Francis Hopwood, 1st Baron Southborough

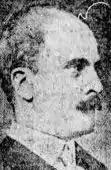
Hopwood Ca. 1910

Francis John Stephens Hopwood, 1st Baron Southborough, (2 December 1860 – 17 January 1947) was a British civil servant and solicitor. Over the course of his official career, Hopwood served as permanent secretary to the Board of Trade and the Colonial Office, a member of the Board of Admiralty, and secretary to the Irish Convention. In addition, he served on numerous commissions and was sent by the British government to Scandinavia in 1917 to secretly investigate rumours of Austrian peace proposals. Highly regarded as a civil servant, Hopwood was described by his obituarist as "a civil servant all the time, and a very correct one, whose personal views and contributions to discussions or action were never trumpeted in public".